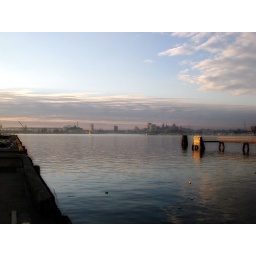
Pink dusk settles into sunset. A sailboat sails in the water, a thin sliver of orange far off.